Toyomane Station

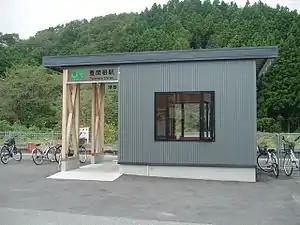
Toyomane Station in September 2007

is a Sanriku Railway Company station located in Yamada, Iwate Prefecture, Japan.